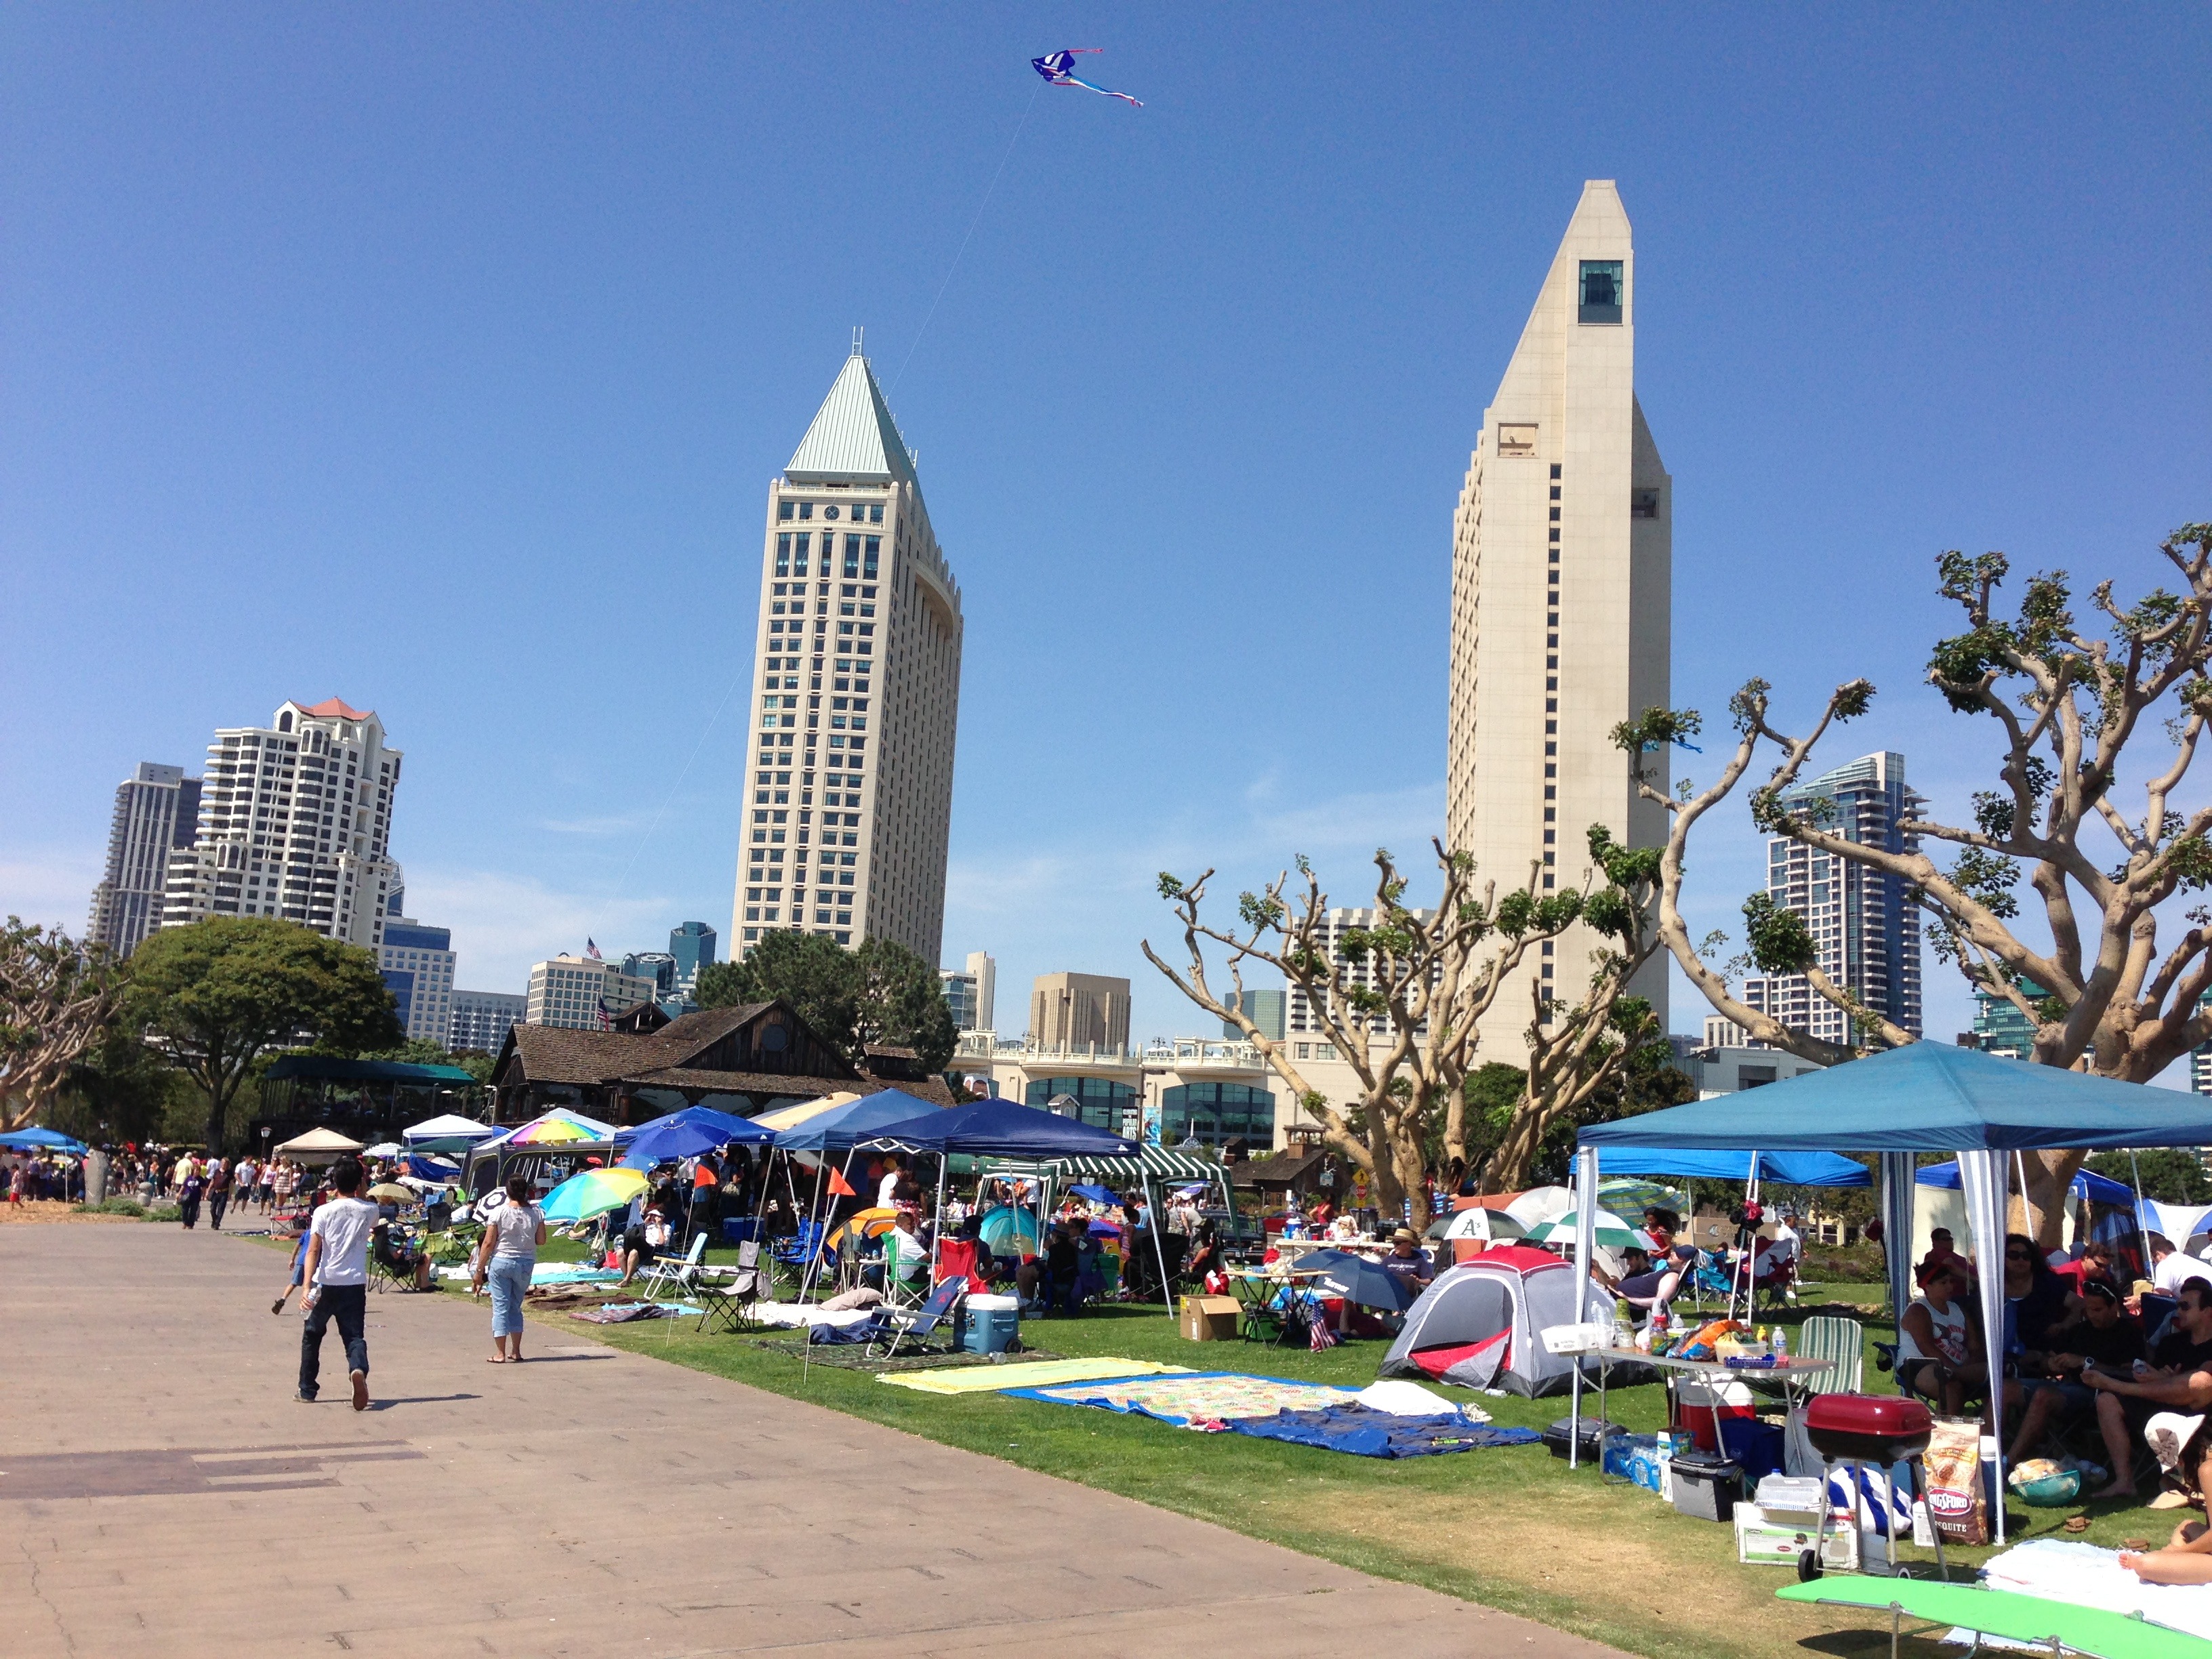
architecture, skyline, building, city, skyscraper, urban, walkway, cityscape, downtown, vacation, amusement park, tower, scenic, plaza, park, scenery, landmark, metropolitan, tourism, buildings, resort, town square, metropolis, san diego, human settlement